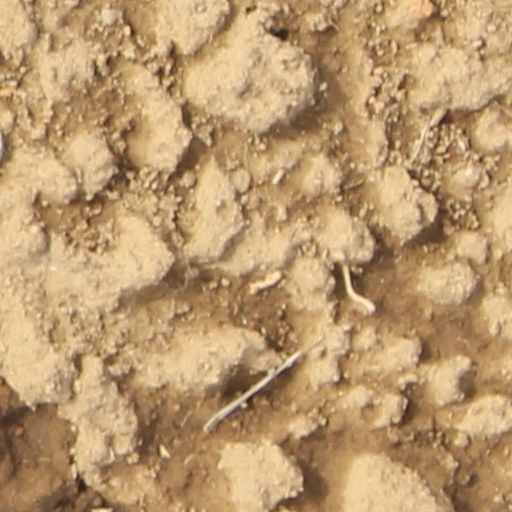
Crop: wheat